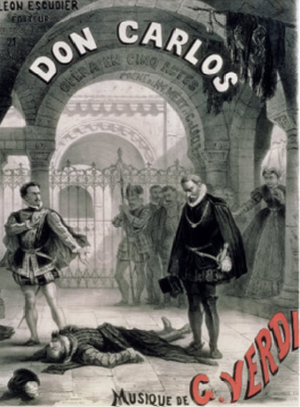
Don Carlos (opera)
Plakat for opsætningen af Don Carlos i Paris 1869. Motivet er Rodrigos død i kongens påsyn.
Don Carlos er en opera i fem akter af Giuseppe Verdi. Den franske libretto, der bygger på skuespillet Don Carlos, Infant von Spanien af Friedrich Schiller, er skrevet af Camille du Locle og Joseph Méry. Operaen blev uropført i Paris den 11. marts 1867.